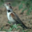
Label: bird